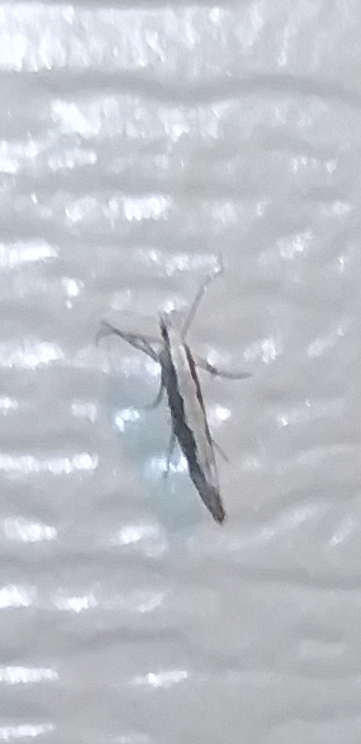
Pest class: diamondback_moth